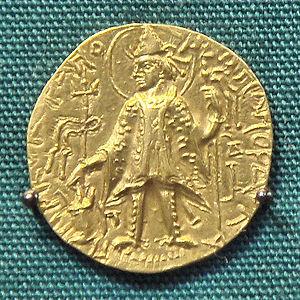
Kanishka II est un empereur de l'Empire kouchan, qui aurait gouverné pendant une courte période aux alentours de 225 à 245.